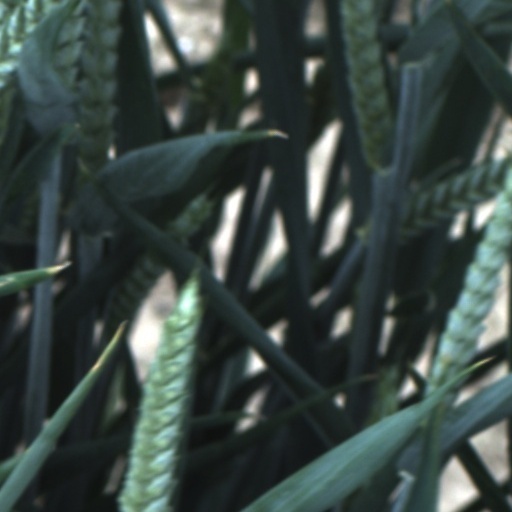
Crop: wheat